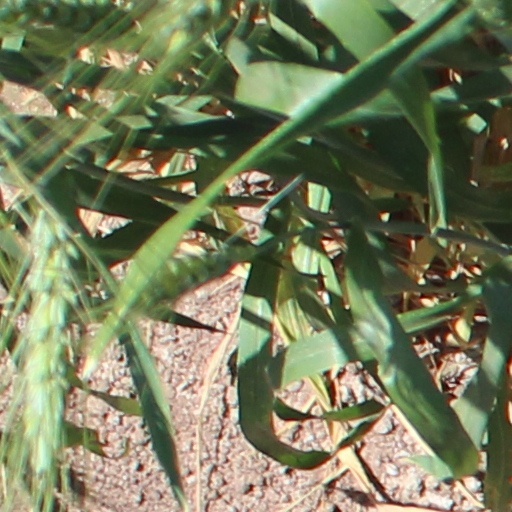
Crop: wheat